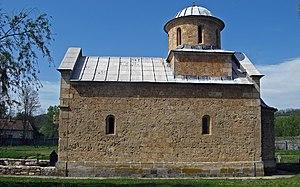
Le monastère de Trška crkva est un monastère orthodoxe serbe situé à Milatovac, dans la municipalité de Žagubica et dans le district de Braničevo, en Serbie. Il est inscrit sur la liste des monuments culturels de grande importance de la République de Serbie.